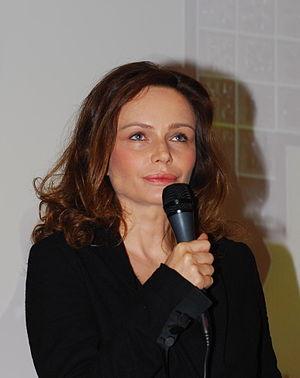
Francesca Neri est une actrice et productrice de cinéma italienne.